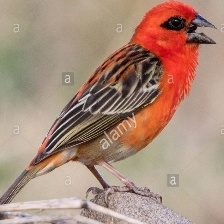
Species: RED FODY
Scientific name: FOUDIA MADAGASCARIENSIS